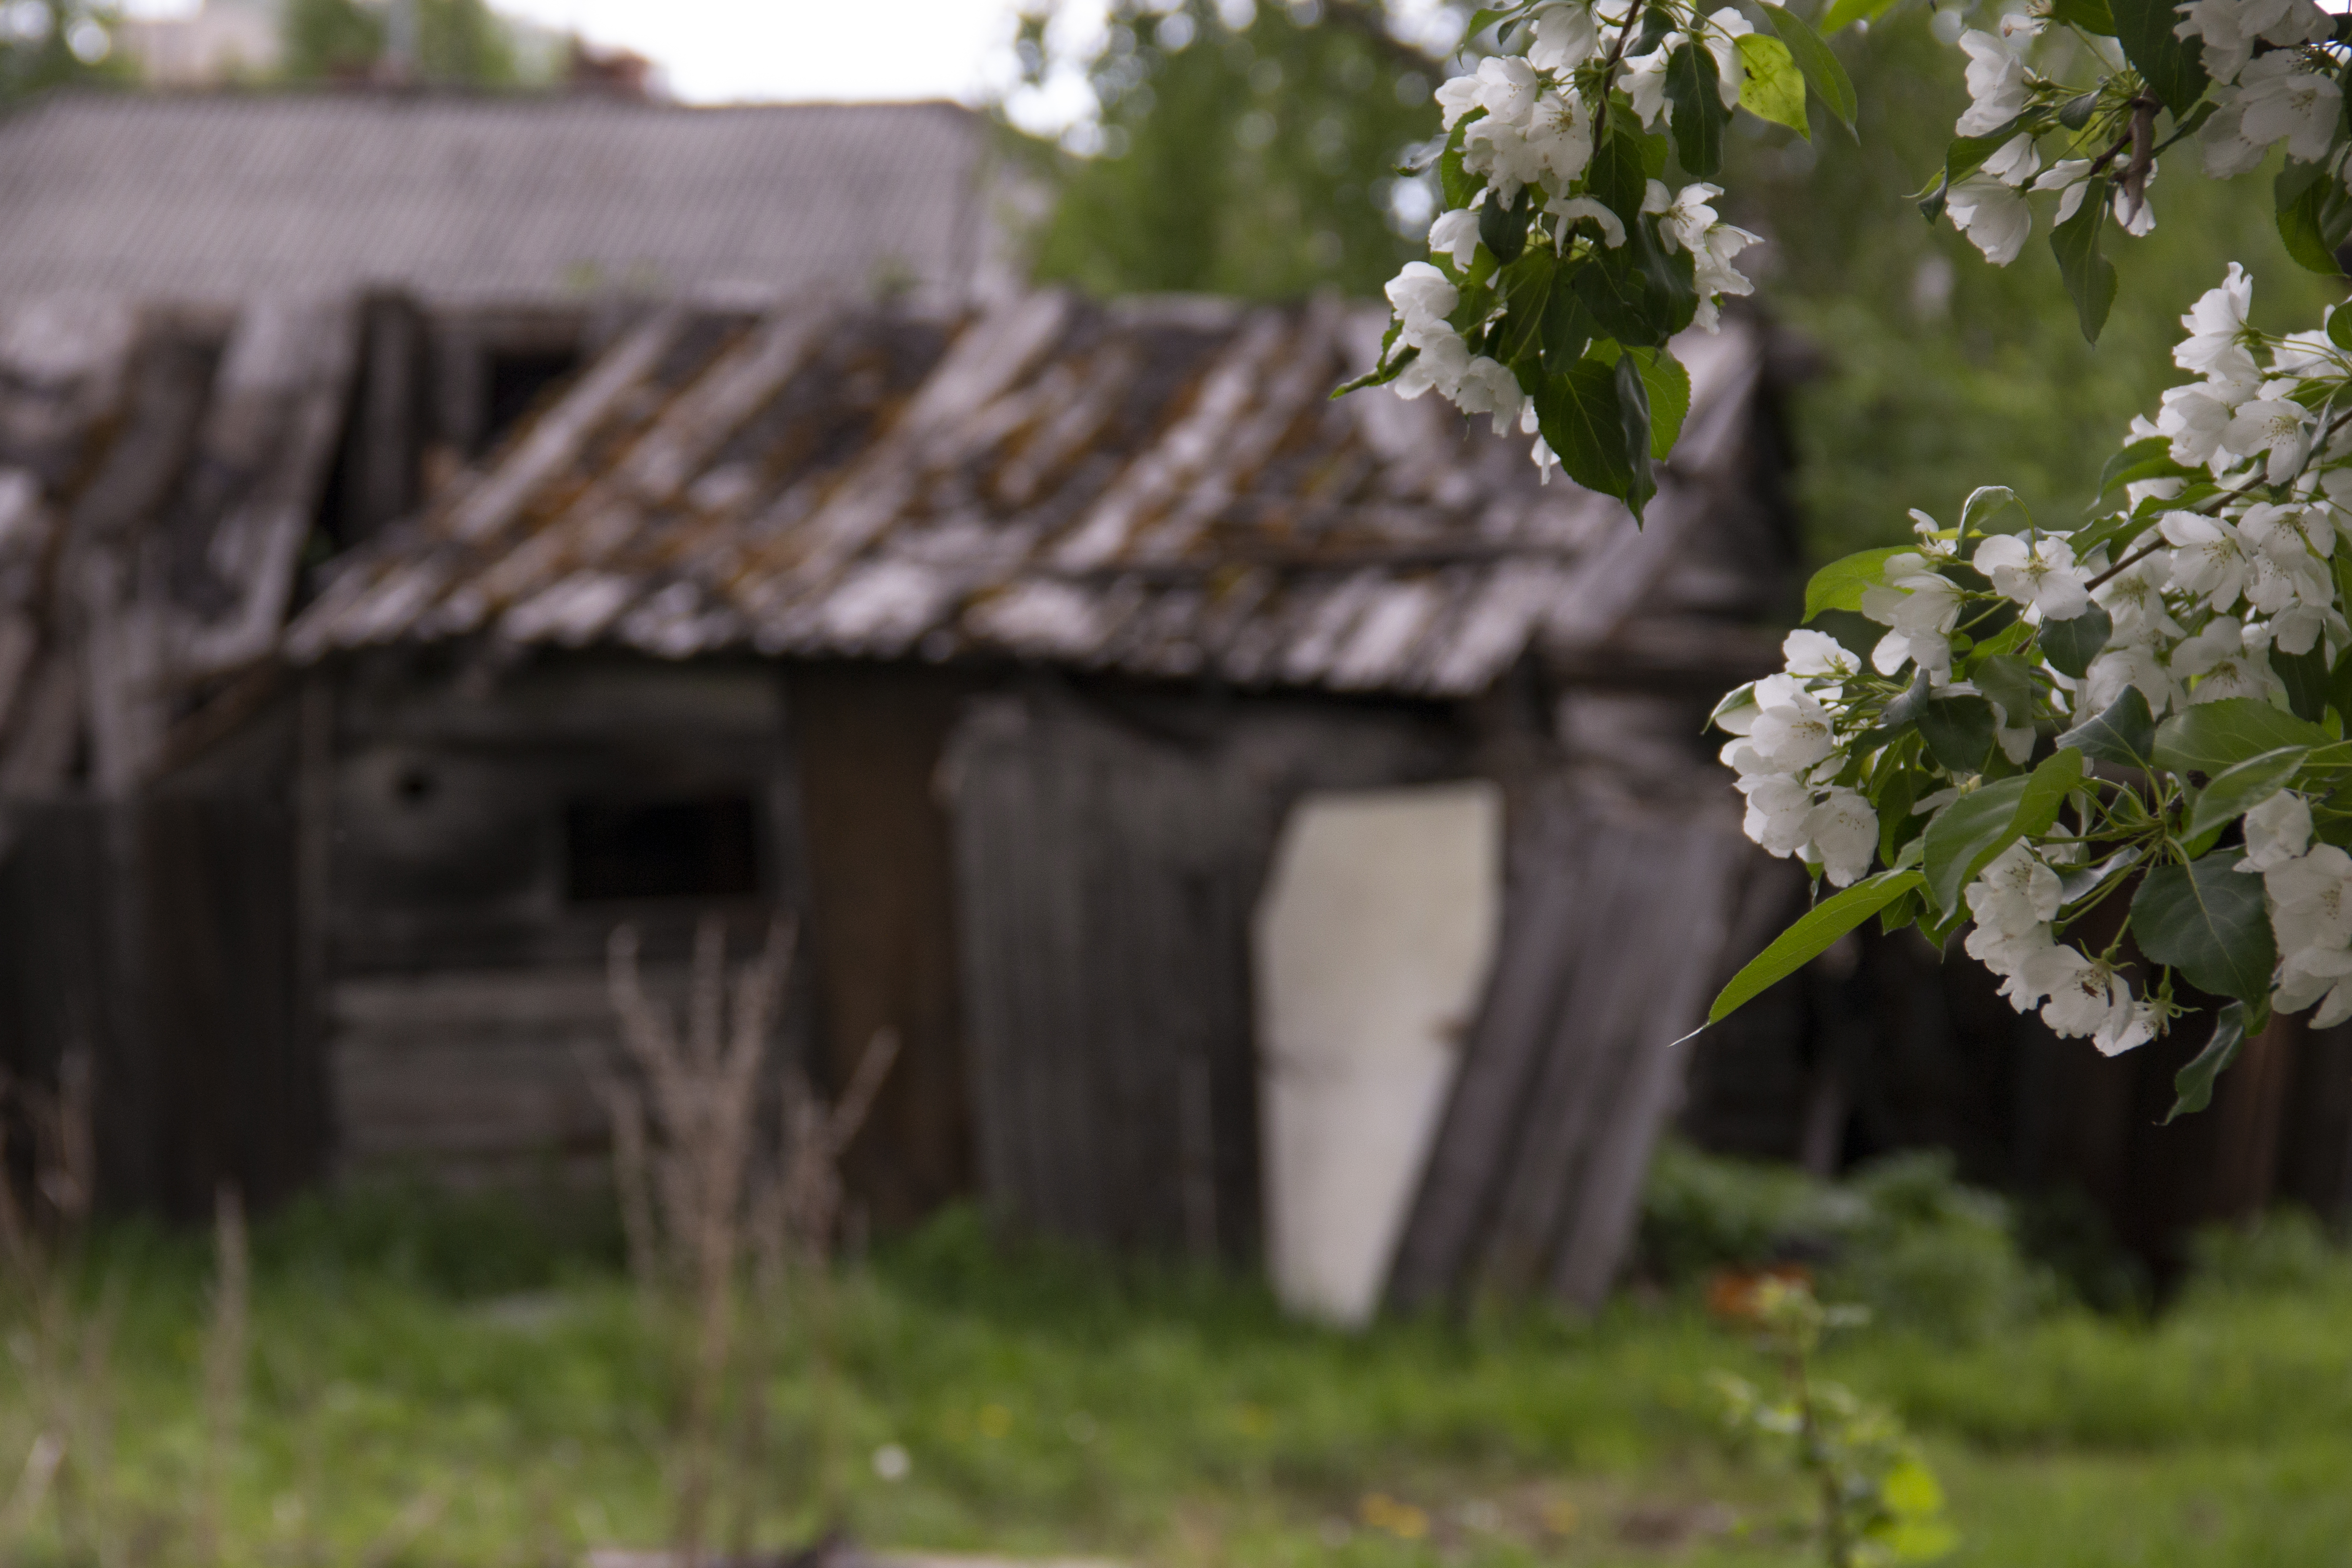
bloom, trees, flowers, petals, spring, village, house, grass, rural area, roof, building, tree, home, cottage, hut, thatching, adaptation, shack, architecture, plant, shed, landscape, barn